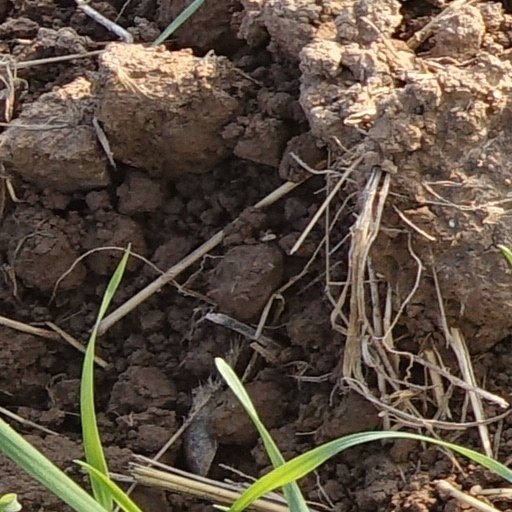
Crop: wheat